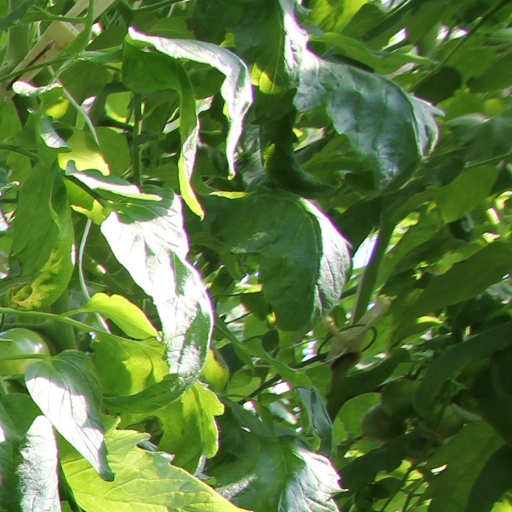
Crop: tomato